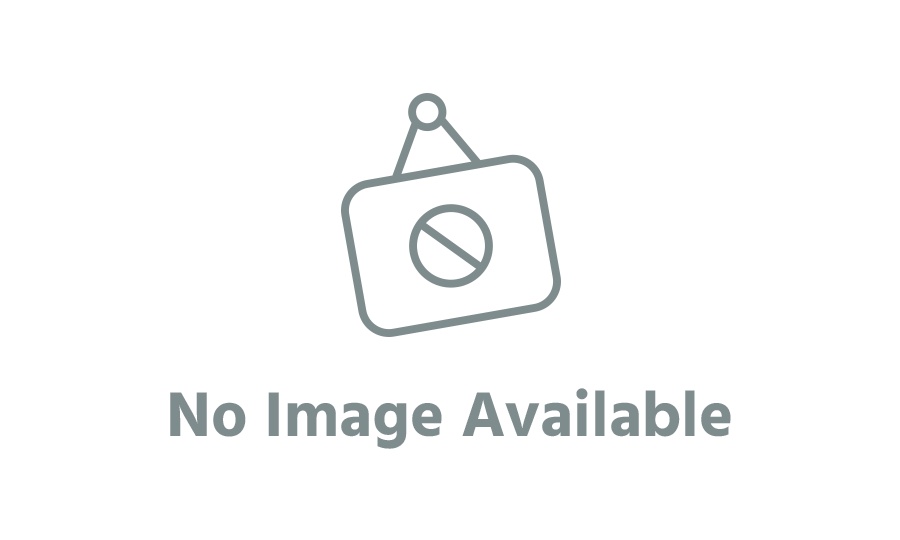
MAHALO 17 NOTE SMILE
Brand: Mahalo
Category: Arts & Entertainment > Hobbies & Creative Arts > Musical Instruments > String Instruments > Ukuleles